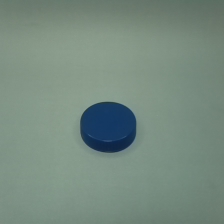
Color: blue
Cap type: standard cap